Warrior Mountain Wildlife Management Area

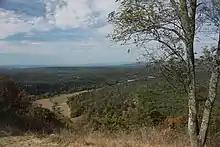
Warrior Mountain Wildlife Management Area

Warrior Mountain Wildlife Management Area is a Wildlife Management Area in Oldtown, Allegany County, Maryland.